Kreiensen station

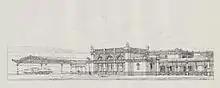
North side of the entrance building, around 1890

The entrance building was built for the Hanoverian Southern Railway to plans by Hubert Stier in 1886-89. This building from the Wilhelminist period is a brick building with facades covered by tiles. Other elements of shaped stone are found in arched profiles and cornices. Formal design tools are used sparingly on the facades. The cladding with ochre-coloured ceramic tiles is complemented with pillars covered with various terracotta reliefs. Plinths and cornices are made of sandstone. Due to its external monumentality, the building does not reflect the townscape, but instead stresses its importance as a railway junction. It contains a "Fürstenzimmer" ("prince's room"), which was the location of a meeting between Otto von Bismarck and Tsar Alexander III of Russia in 1889.